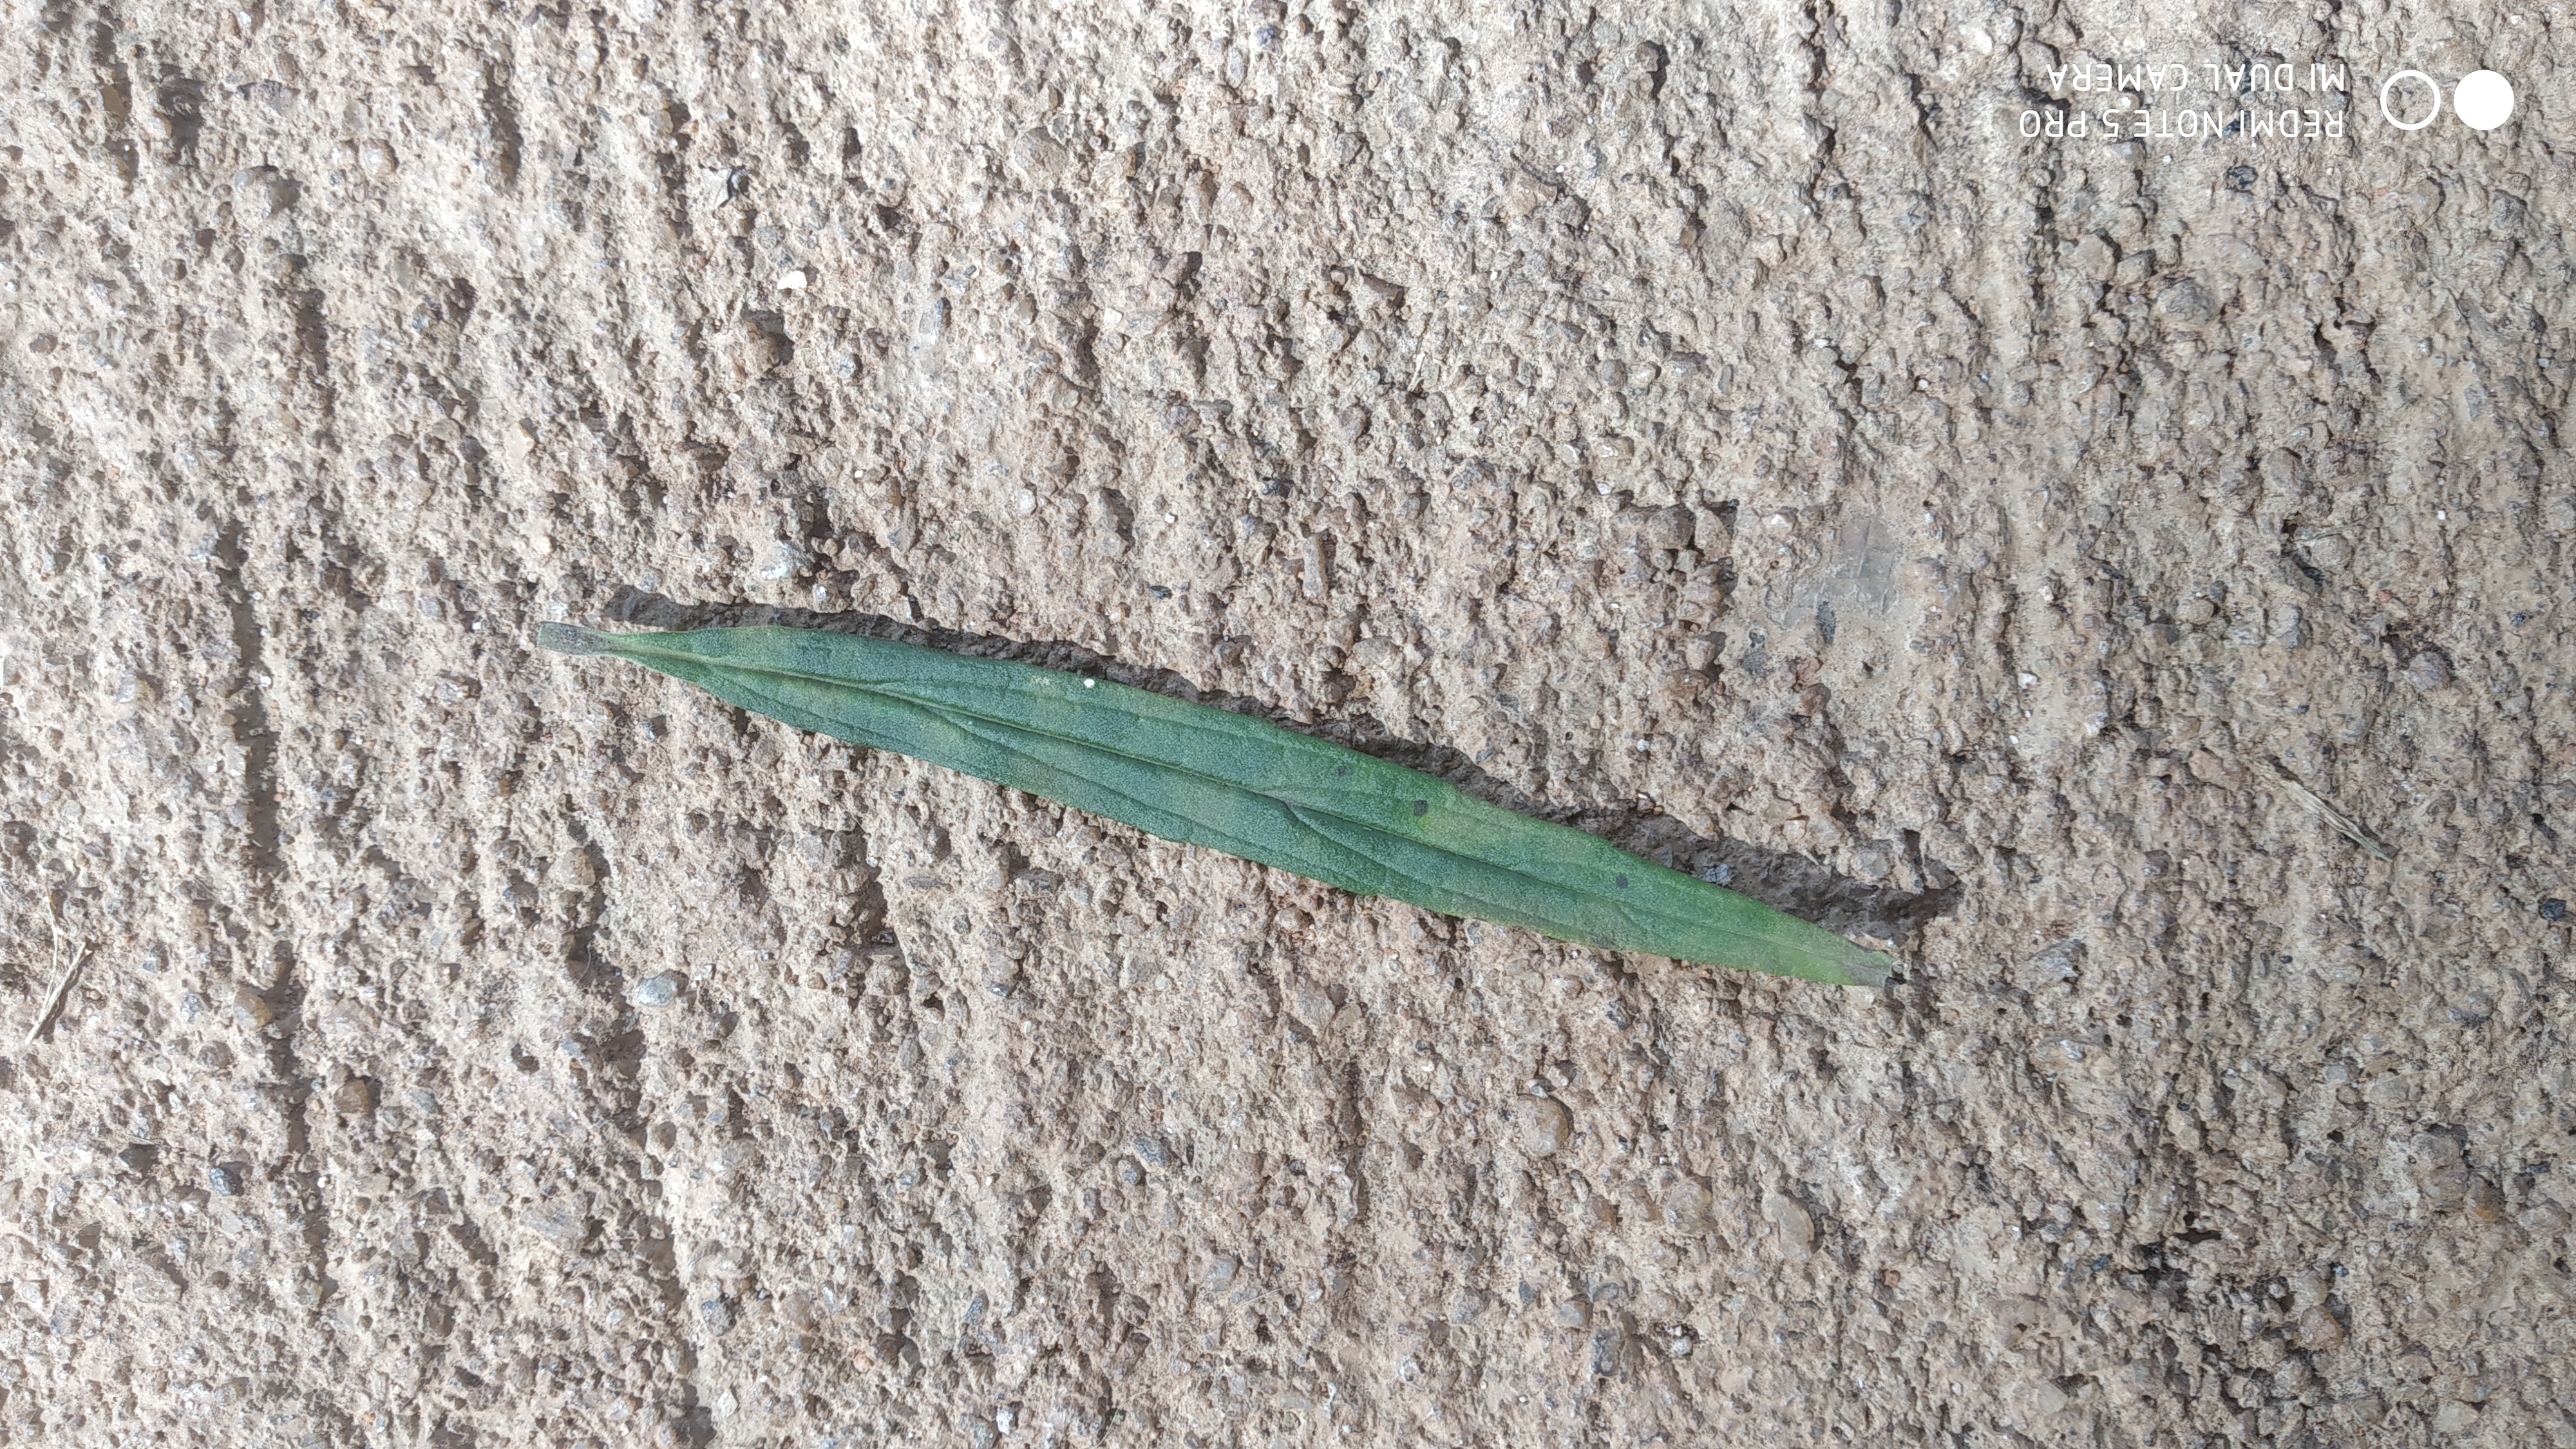
Plant: Thumbe